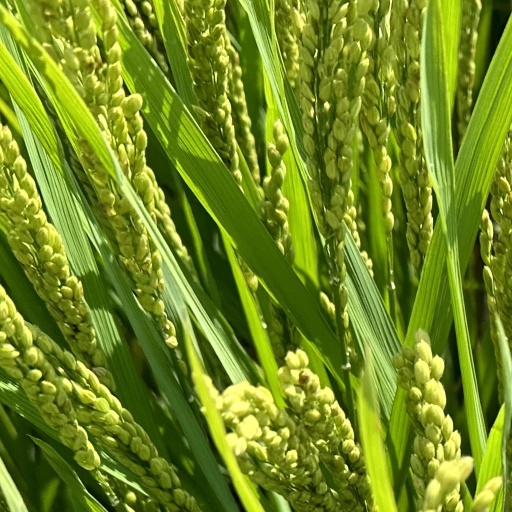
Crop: rice